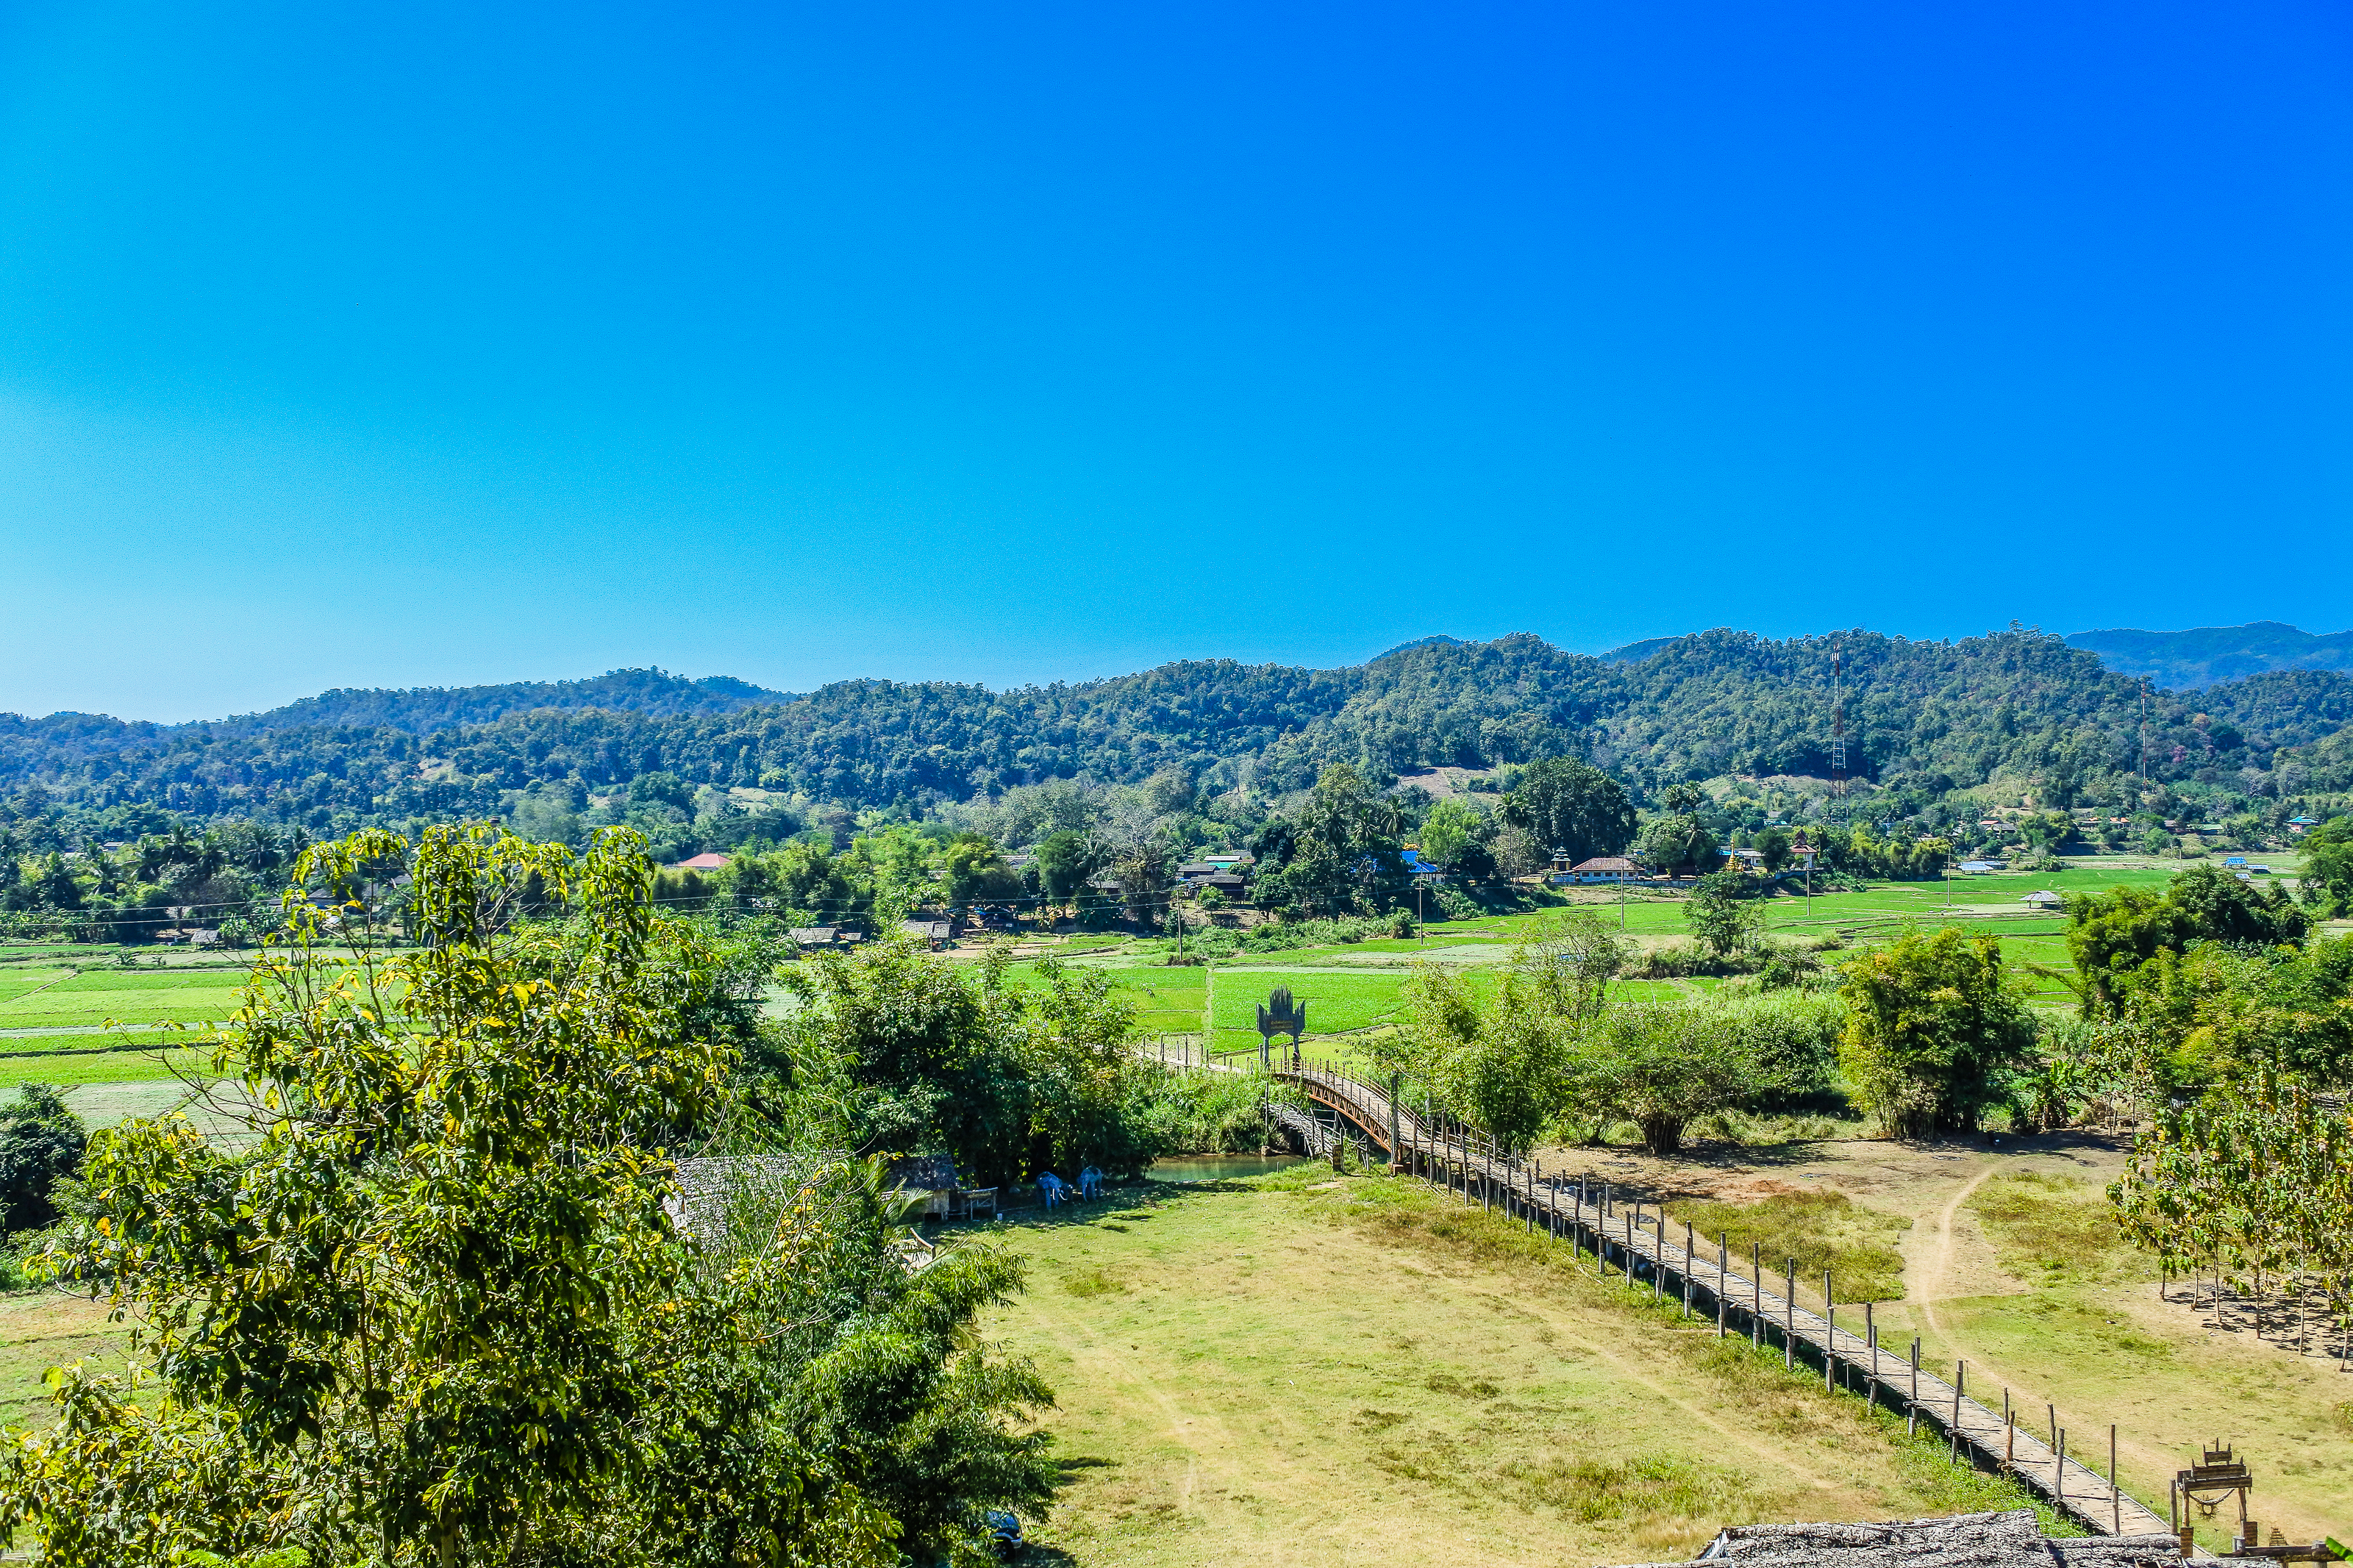
country, hut, rural, northern, beautiful, son, leaves, thailand, luxuriant, season, landmark, nobody, sky, new, rain, agricuture, natural, thai, ancient, morning, bamboo, hong, light, bridge, fields, sunrise, flags, tourism, sun, mist, mae, popular, art, famous, green, historic, nature, countryside, asia, sutongpe, rice, outdoor, cuture, horizon, wooden, sunset, temple, river, travel, landscape, natural landscape, vegetation, property, hill, natural environment, nature reserve, grass, grassland, rural area, wilderness, tree, hill station, mountain, land lot, highland, cloud, real estate, plain, meadow, field, road, valley, pasture, house, farm, estate, mount scenery, mountain range, village, forest, landscaping